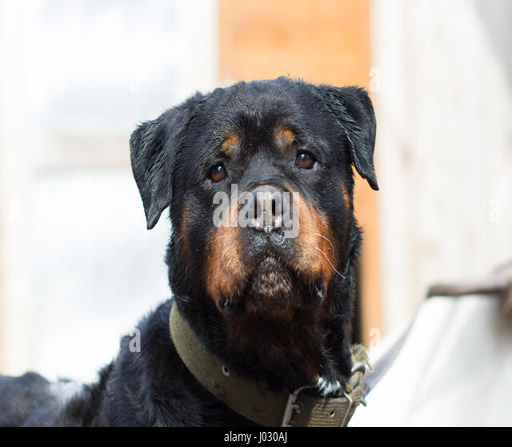
dog of the breed close - up portrait